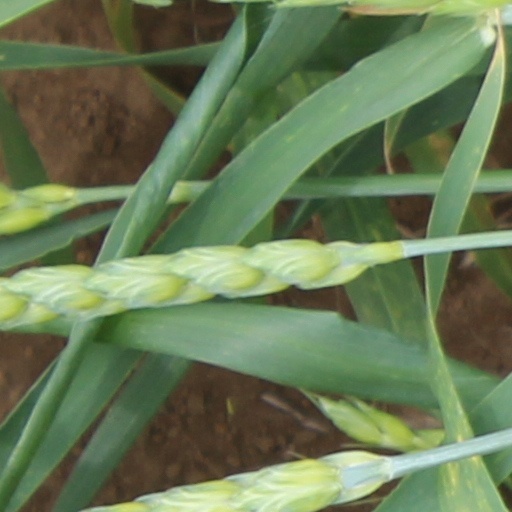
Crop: wheat